Walid Yacoubou

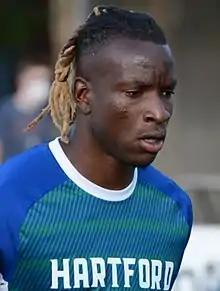
Yacoubou with Hartford Athletic in 2021

Abdel Walid Yacoubou (born 9 April 1997), also known as Tulu, is a Togolese footballer who plays as a defender for USL Championship club Miami FC.